Pune FC

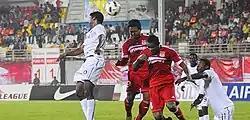
Pune FC players ("in red") in action during an I-League match against Dempo, 2012.

The club then finished the 2012–13 season with their best finish yet in the I-League by finishing in 2nd place, just behind Churchill Brothers for the I-League crown.